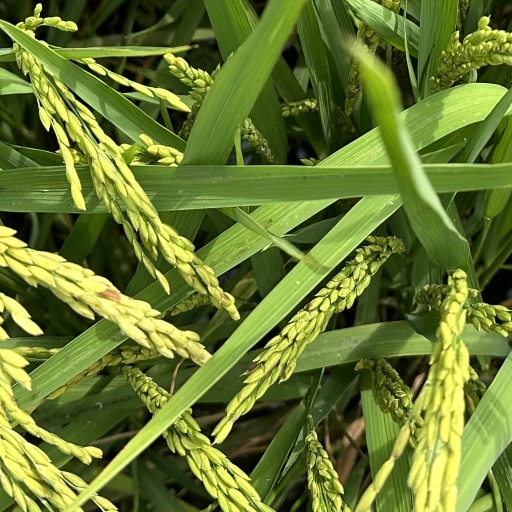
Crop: rice